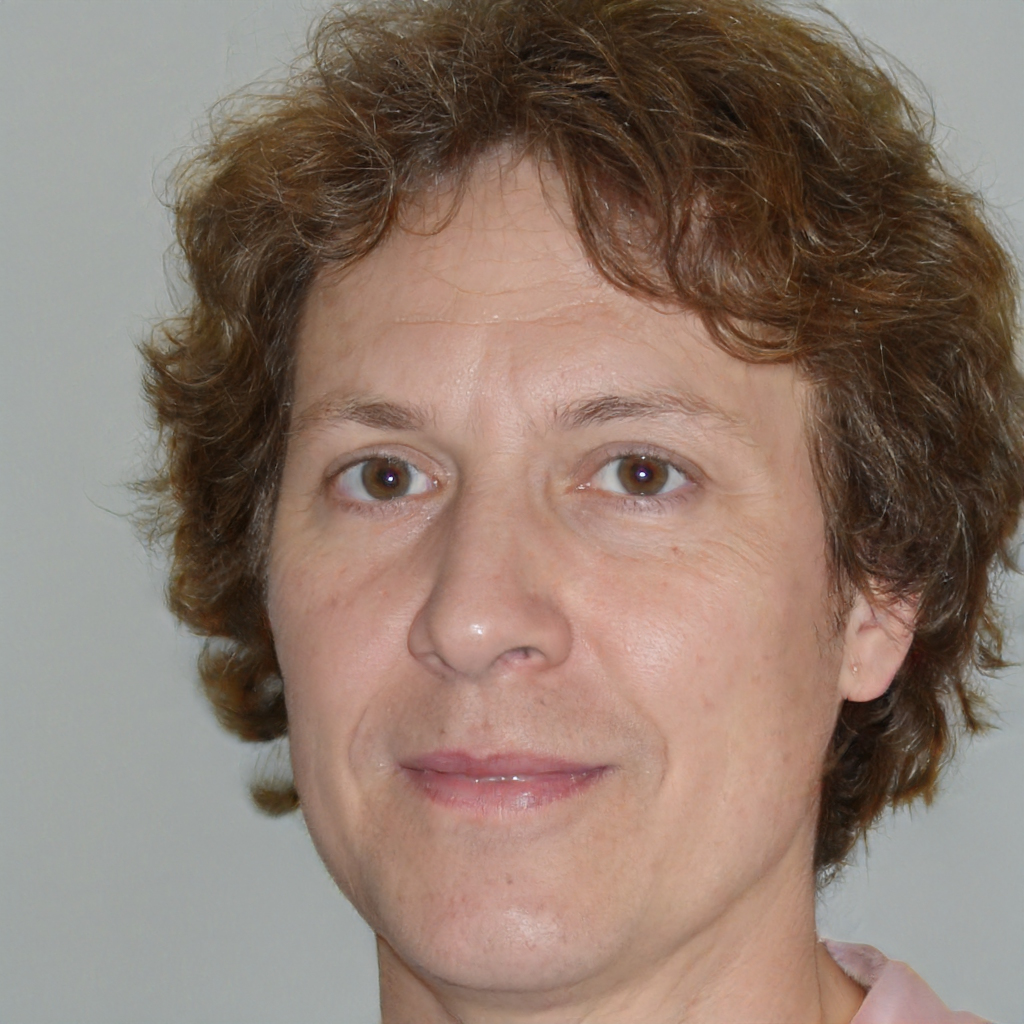
Portrait style: Real Portrait